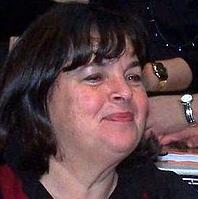
Age: 57